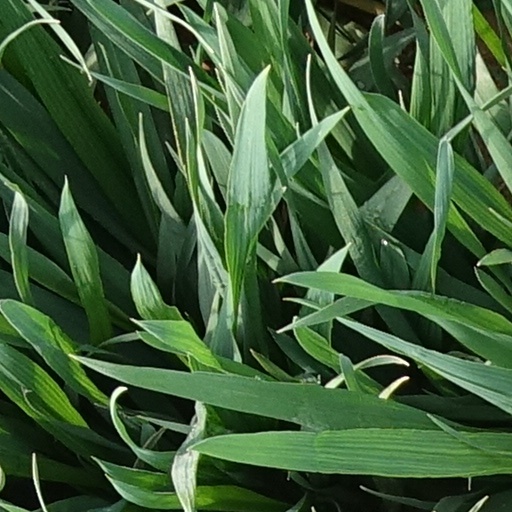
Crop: wheat